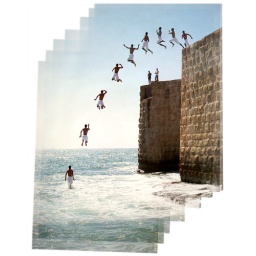
Boy jumping off the sea wall in Akka (Acco), Israel. 2005